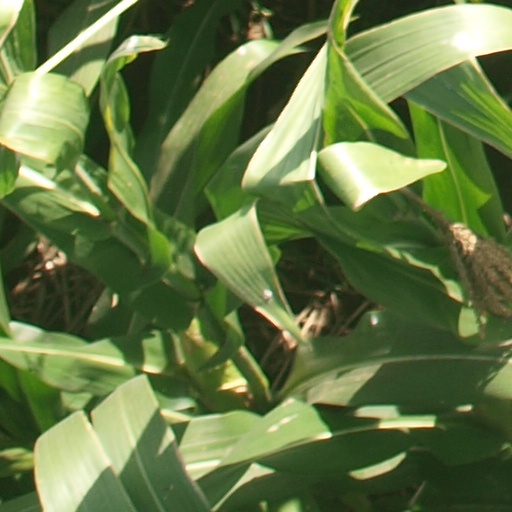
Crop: maize; corn